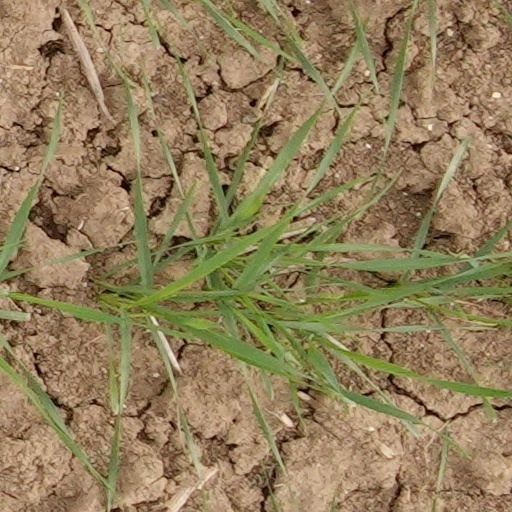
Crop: wheat